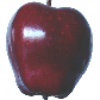
Label: red_delicious_apple